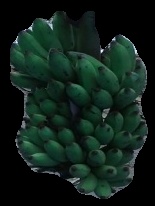
Variety: elakki-bale
Grade: grade3